Ike Davis

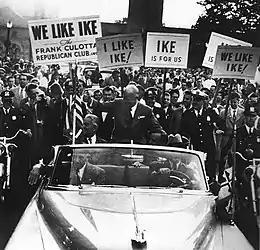
"I Like Ike" banners during Eisenhower's 1952 presidential campaign; the banners were reprised in Davis's rookie season

The Met fans began to treat him like a folk hero. The "New York Post" described him as a "cult hero." Within a month of his debut, he had become a fan favorite. "I Like Ike" banners began appearing at Citi Field, a phrase once used in the decades-prior presidential campaigns of Dwight D. Eisenhower. Weeks later, he recalled: I had such nerves the first few days. I didn't even have an approach. It was just see the ball, hit the ball. Only now am I settling in, getting the chance to think about how a pitcher is going to approach me.